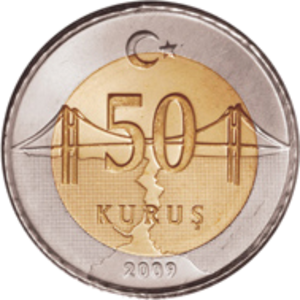
Les pièces de monnaie turques sont une des représentations physiques, avec les billets de banque, de la monnaie de Turquie.